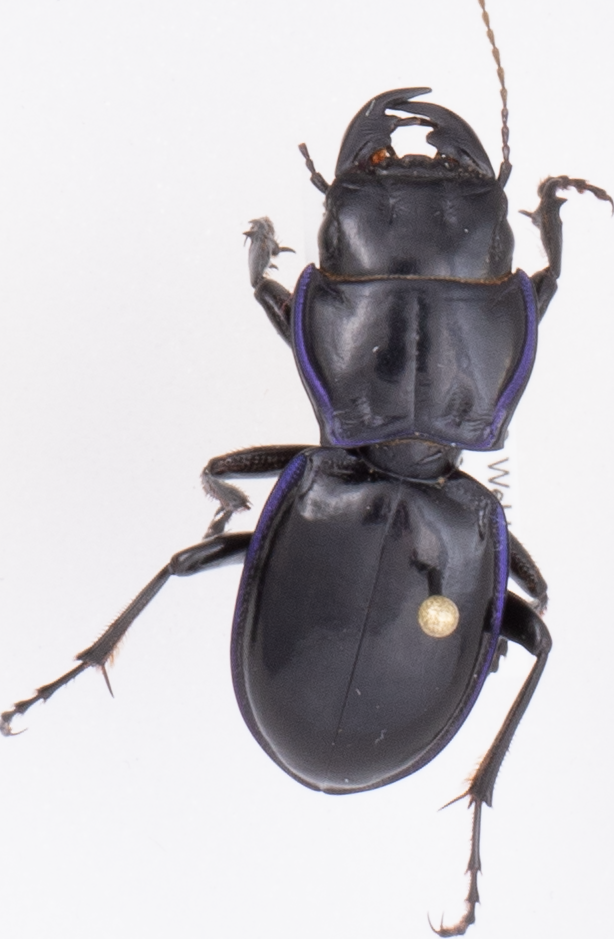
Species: Pasimachus elongatus
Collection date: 2018-08-16
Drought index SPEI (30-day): -0.156
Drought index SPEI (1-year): -0.764
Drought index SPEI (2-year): -0.508